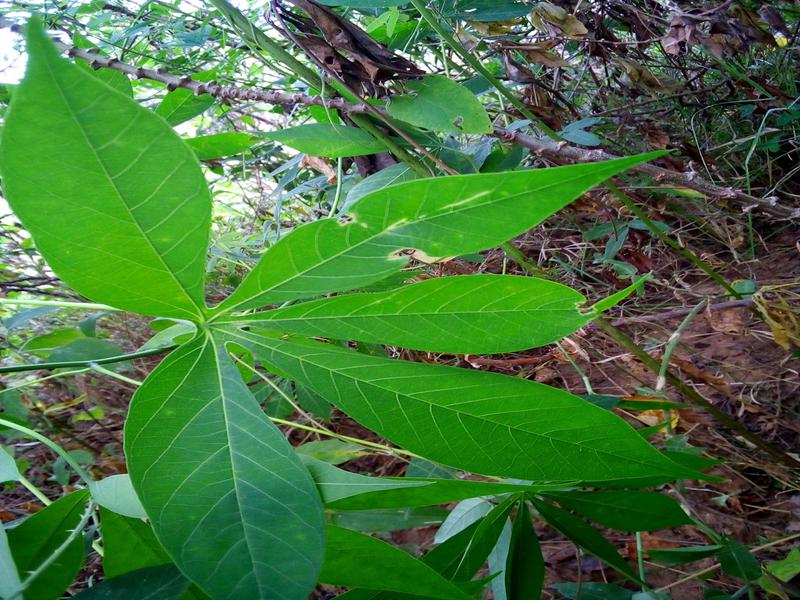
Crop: cassava
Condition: healthy